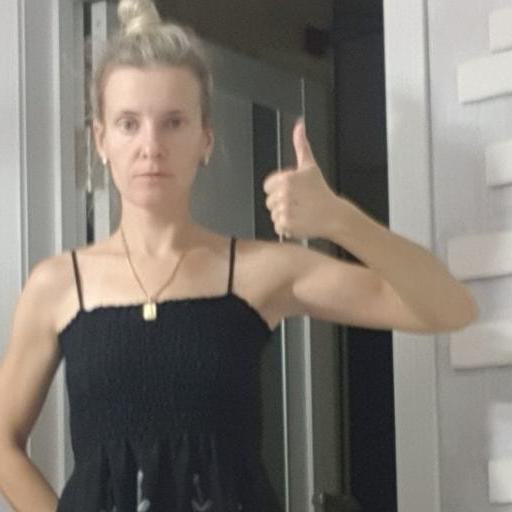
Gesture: like